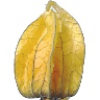
Label: physalis_with_husk